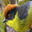
Label: bird